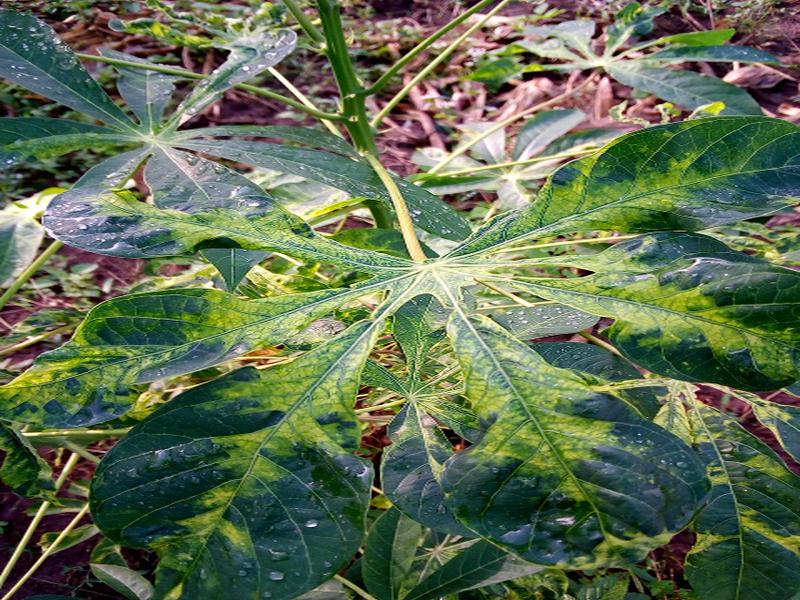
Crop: cassava
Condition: mosaic_disease